HalloWeekends

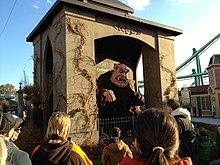
Animatronic monster on display near Celebration Plaza during HalloWeekends at Cedar Point.

HalloWeekends debuted in 1997 and was only open for three weekends. It has since grown to be held on Thursday Nights, Fridays, Saturdays and Sundays during seven weekends in September and October. However, not all of the rides and attractions are open on Friday nights. Attractions include Haunted Houses and Scare Zones. The park is decorated with 1,735 bales of hay, 28,800 cornstalks, 23,000 pounds of pumpkins and other Halloween related items. Located underneath the Sky Ride on the Main Midway in front of Raptor is the Cedar Point Graveyard, also known as "The Land Of The Lost Thrill Rides", which was added to HalloWeekends in 2004 and features tombstones of the park's rides that have been retired from the 1960s onwards. Cars from retired rides are placed around the park. For example, cars from Frontier Lift and formerly Mantis lie in the Cedar Point Graveyard, one from WildCat lied near Gemini and a car from Disaster Transport lied near Power Tower.